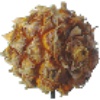
Label: pineapple_mini